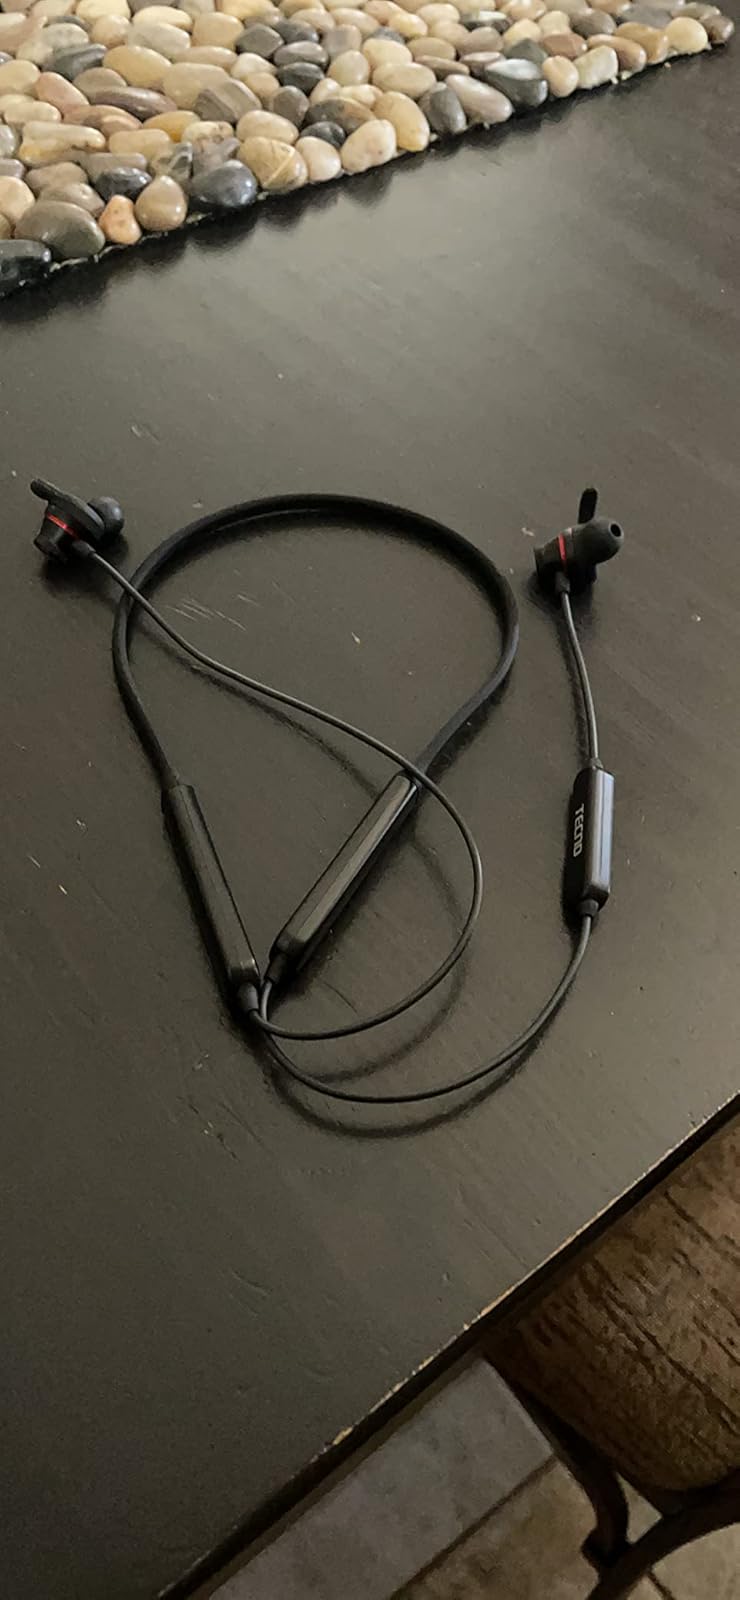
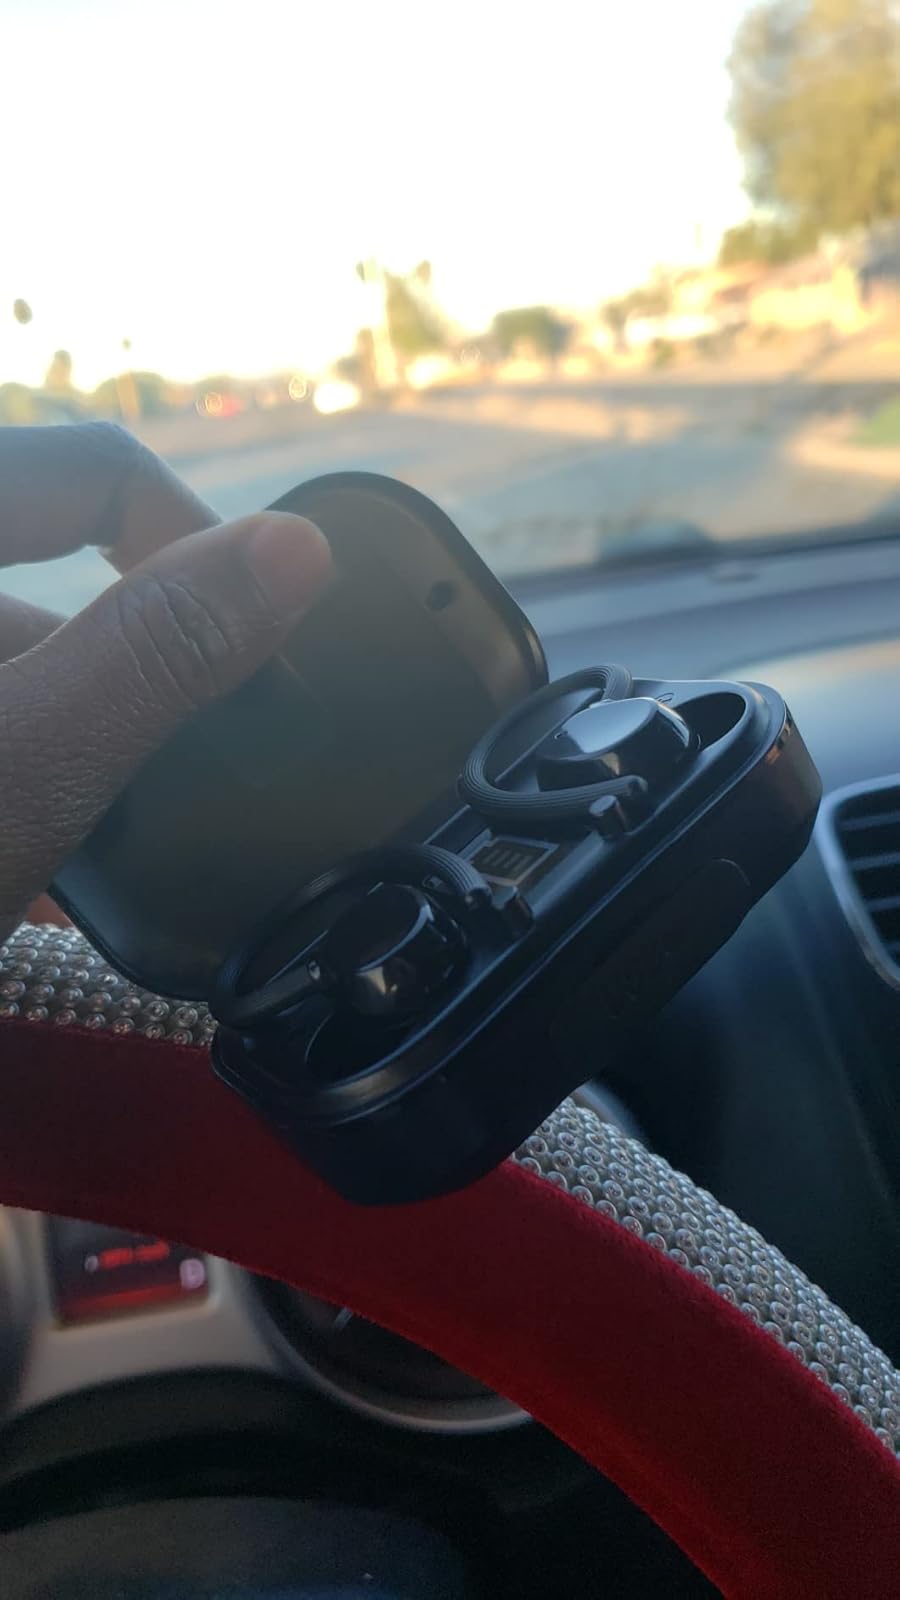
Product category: earbuds
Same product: no